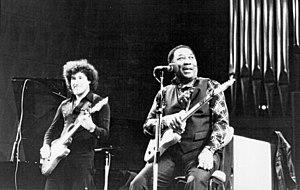
Muddy Waters et Bob Margolin à Paris (Maison de Radio France)